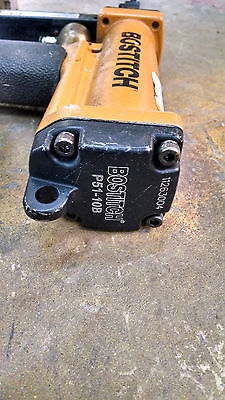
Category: stapler